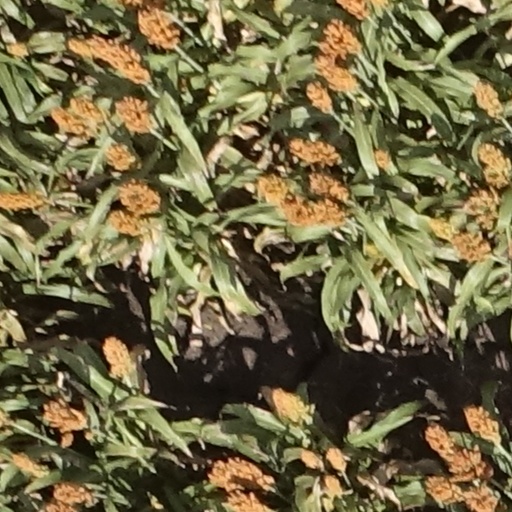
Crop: sorghum